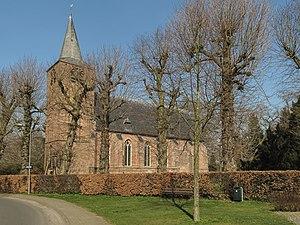
Hall est un village appartenant à la commune néerlandaise de Brummen. Le 1ᵉʳ janvier 2007, le village comptait 850 habitants.